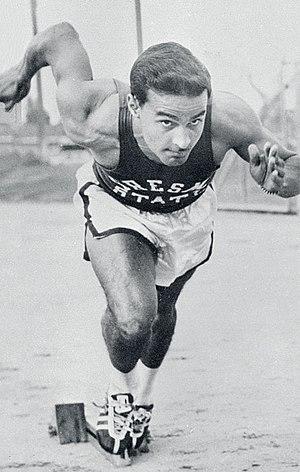
Michael George Raymond Agostini dit Mike Agostini est un athlète trinidadien naturalisé australien, spécialiste des épreuves de sprint.